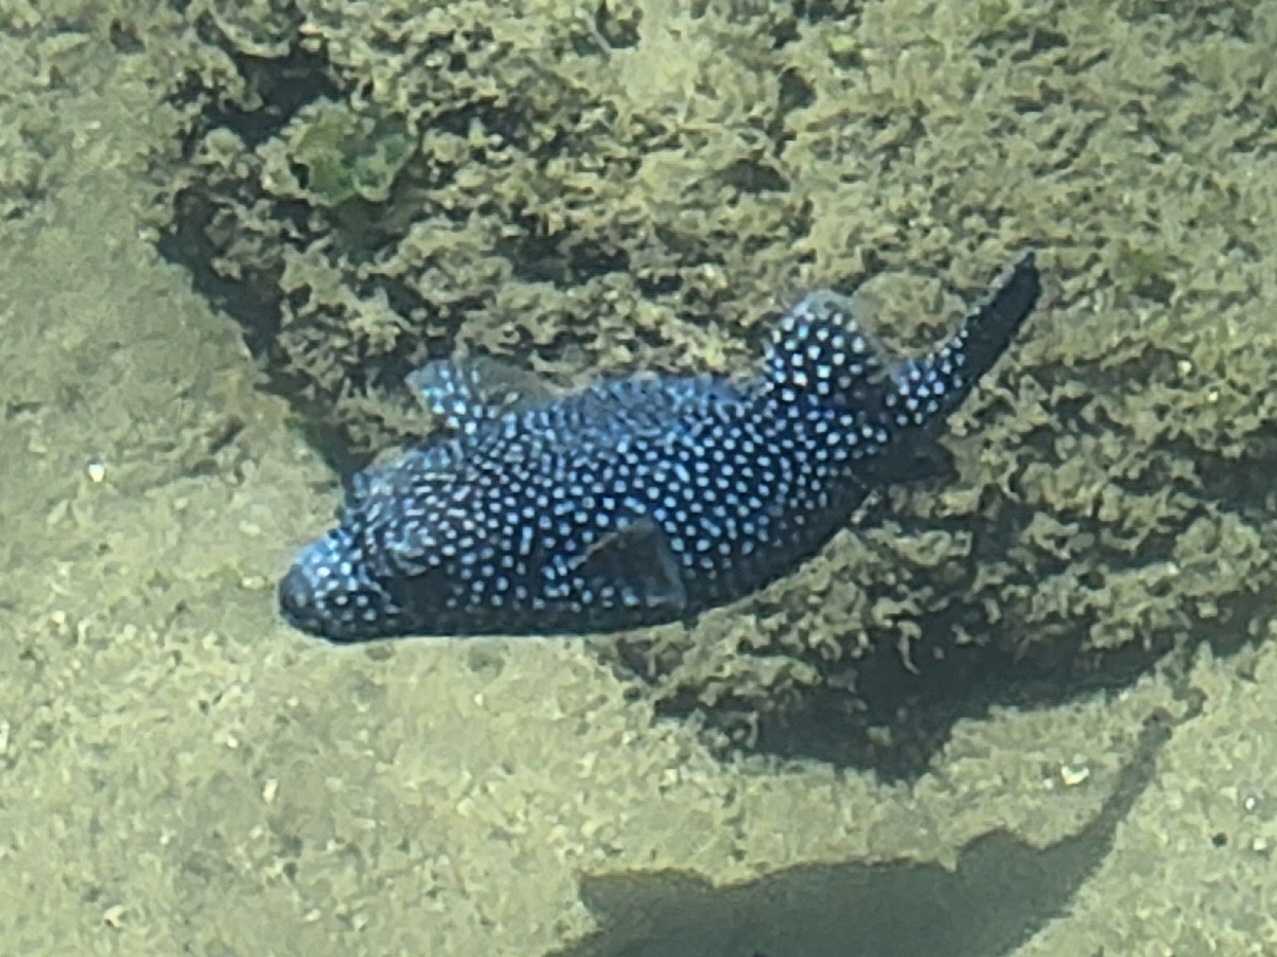
Arothron meleagris (Guineafowl Puffer)